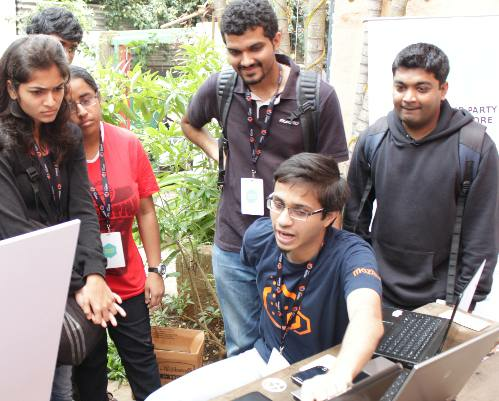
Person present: Yes